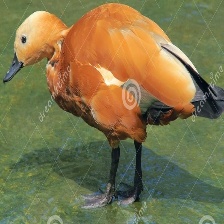
Species: RUDDY SHELDUCK
Scientific name: TADORNA FERRUGINEA
ImageNet parent category: drake